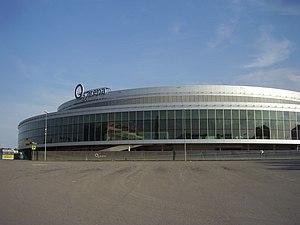
La Coupe du monde de hockey sur glace 2004 est la seconde édition de la Coupe du monde de hockey sur glace. La compétition internationale, qui s'appelait jusqu'en 1991 Coupe Canada, a débuté en 1996. Elle a eu lieu du 30 août au 14 septembre 2004.
O₂ Arena est une salle multi-usage construite entre 2002 et 2004, dans le quartier de Libeň à Prague, afin d'accueillir le championnat du monde de hockey sur glace de 2004 et un match de la Coupe du monde 2004.
Le Championnat du monde de hockey sur glace est la 79ᵉ édition de cette compétition organisée par la Fédération internationale de hockey sur glace.